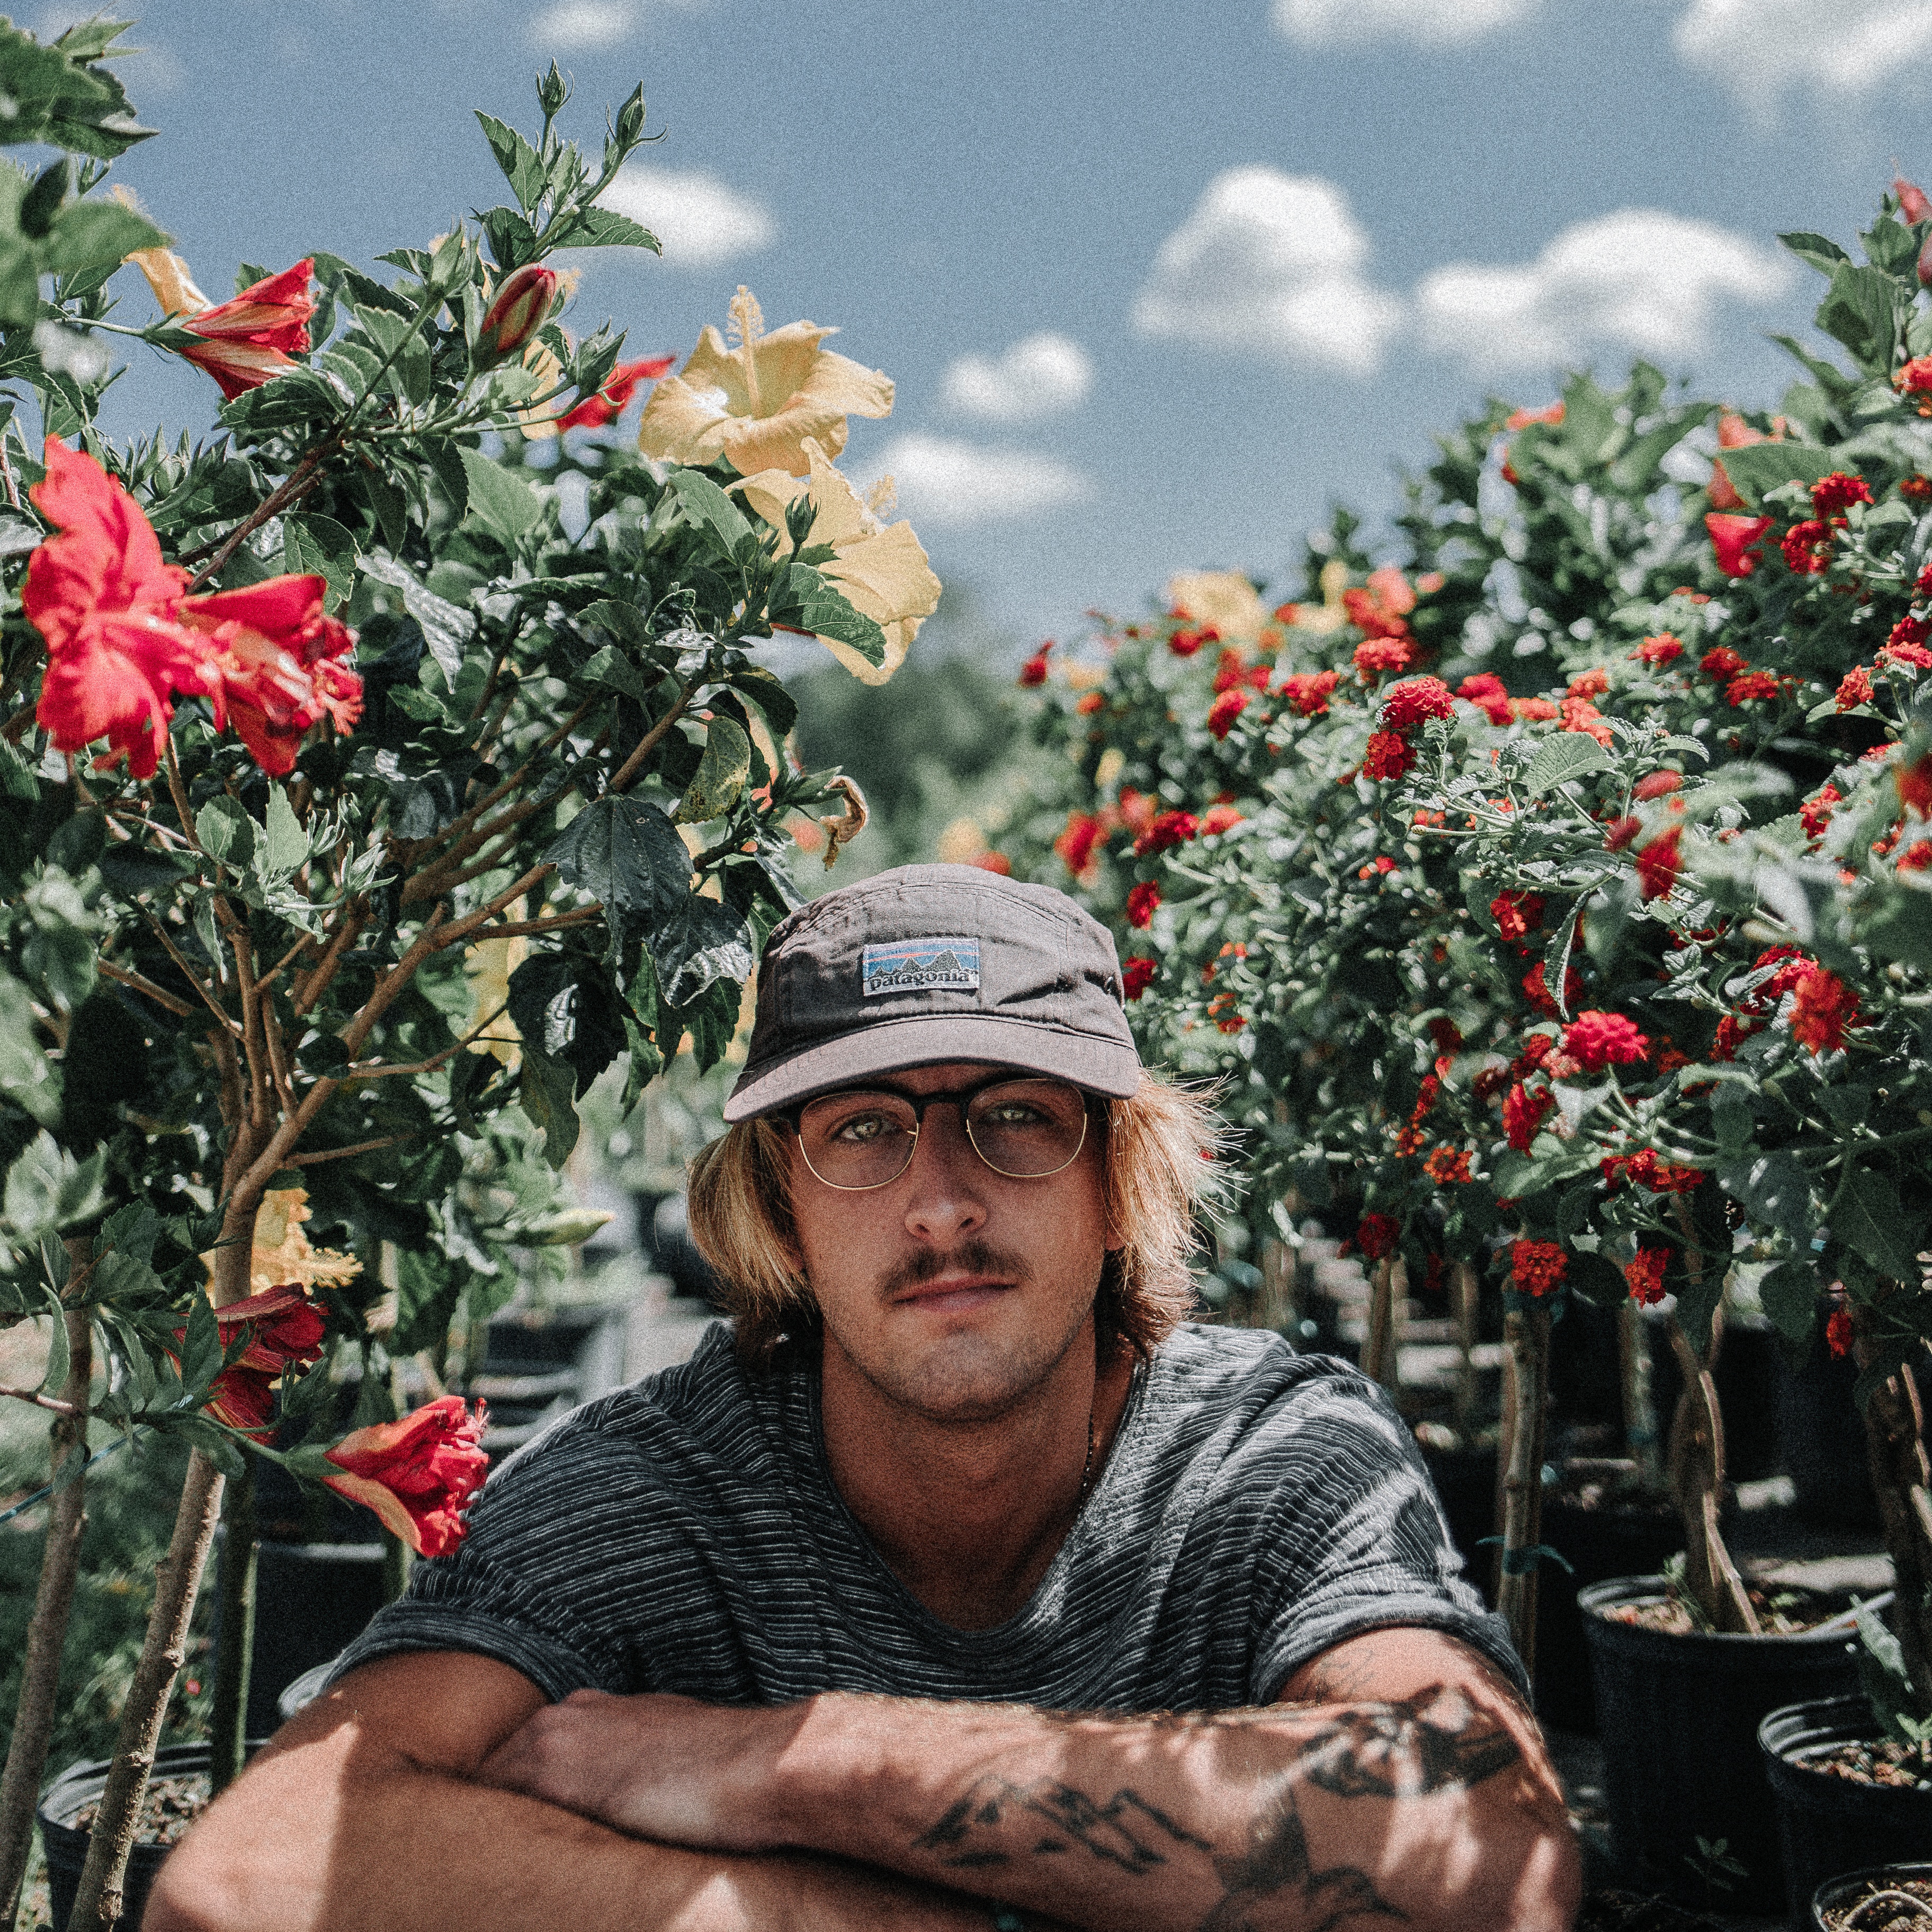
man, tree, plant, flower, male, guy, rose, spring, garden, flora, cool image, shrub, cool photo, flowering plant, rose family